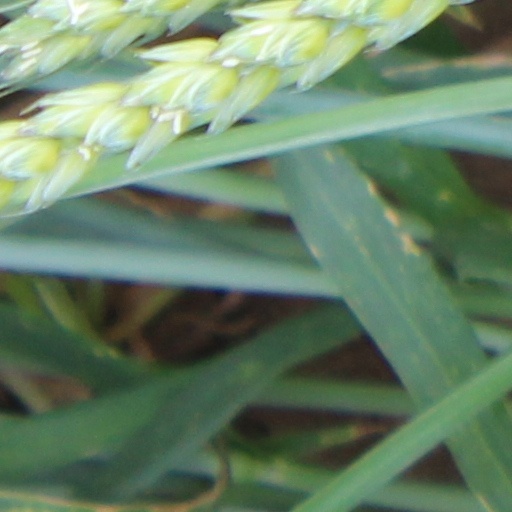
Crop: wheat